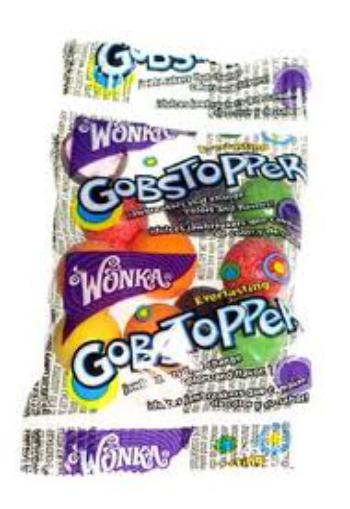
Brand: Gobstoppers
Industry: Food